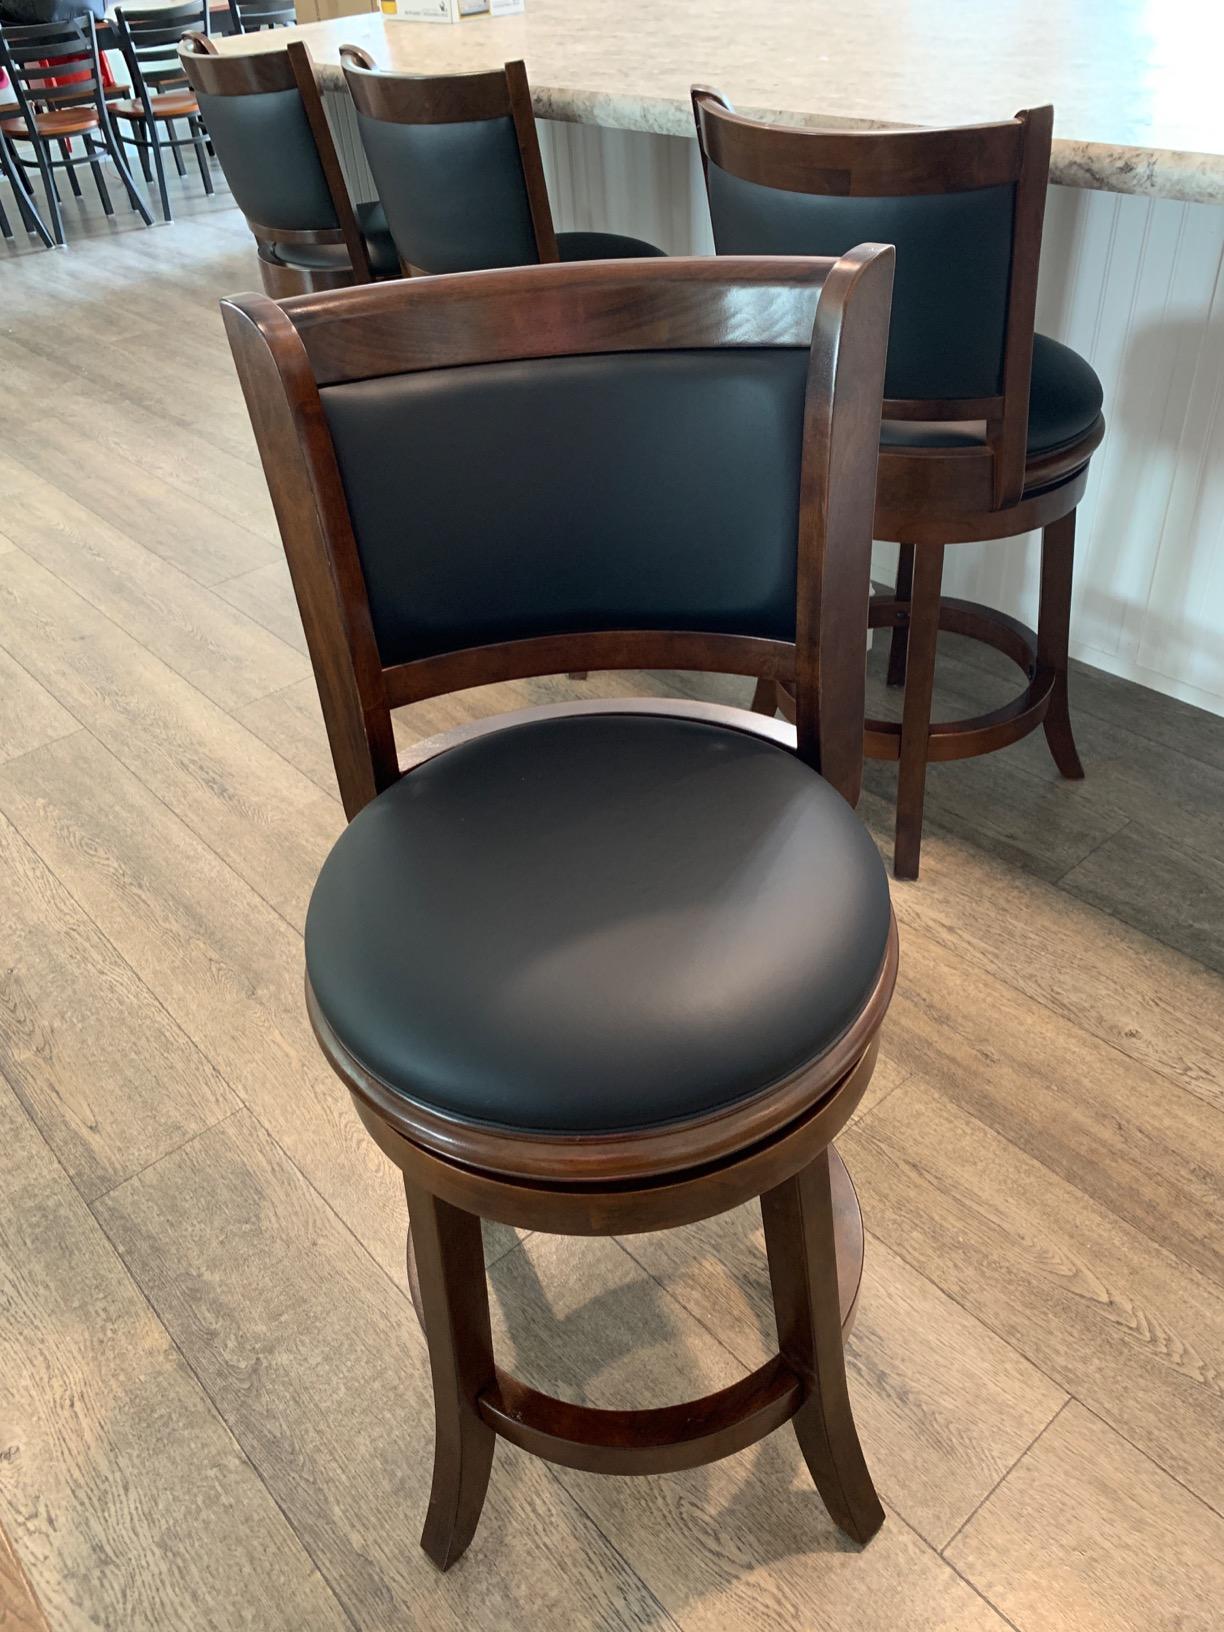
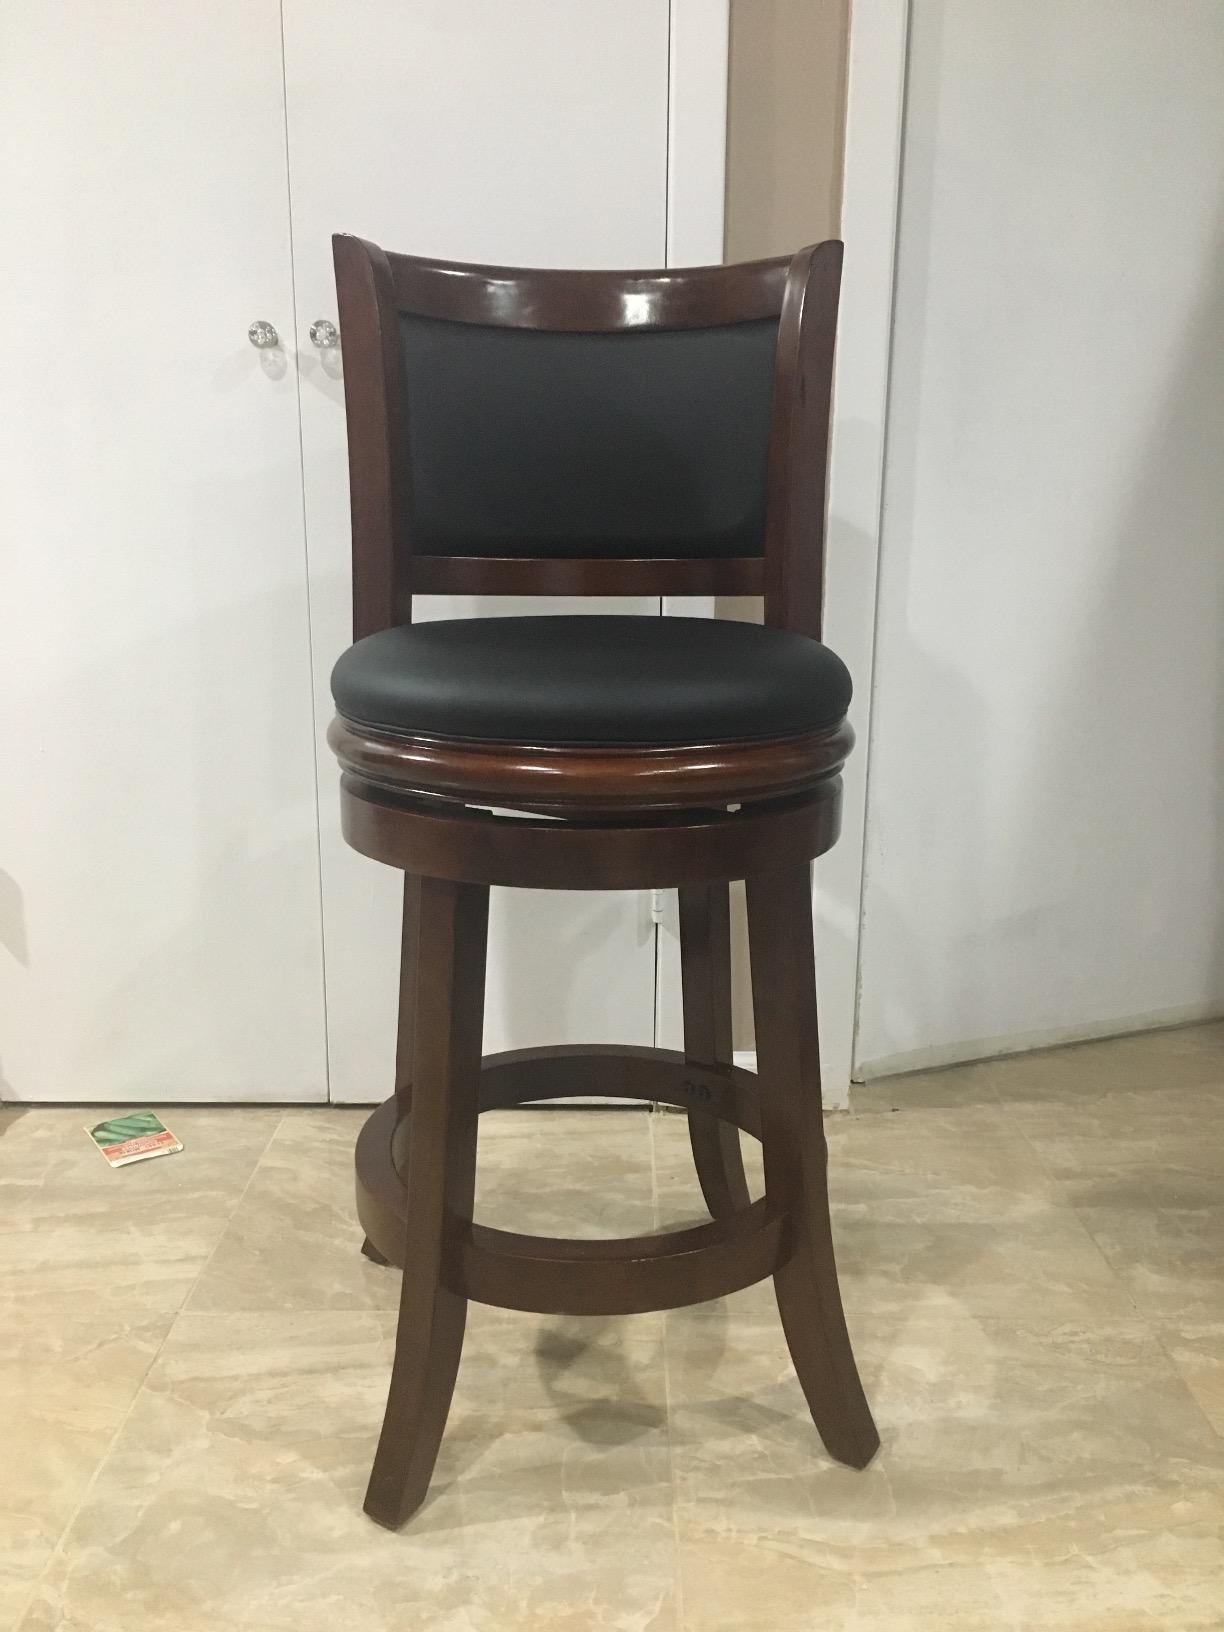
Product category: stool
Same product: no